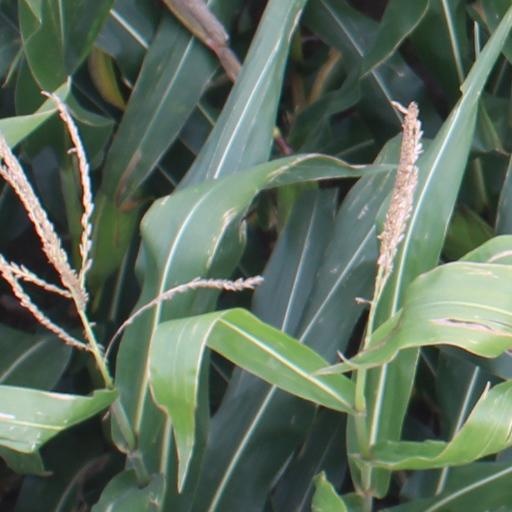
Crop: maize; corn